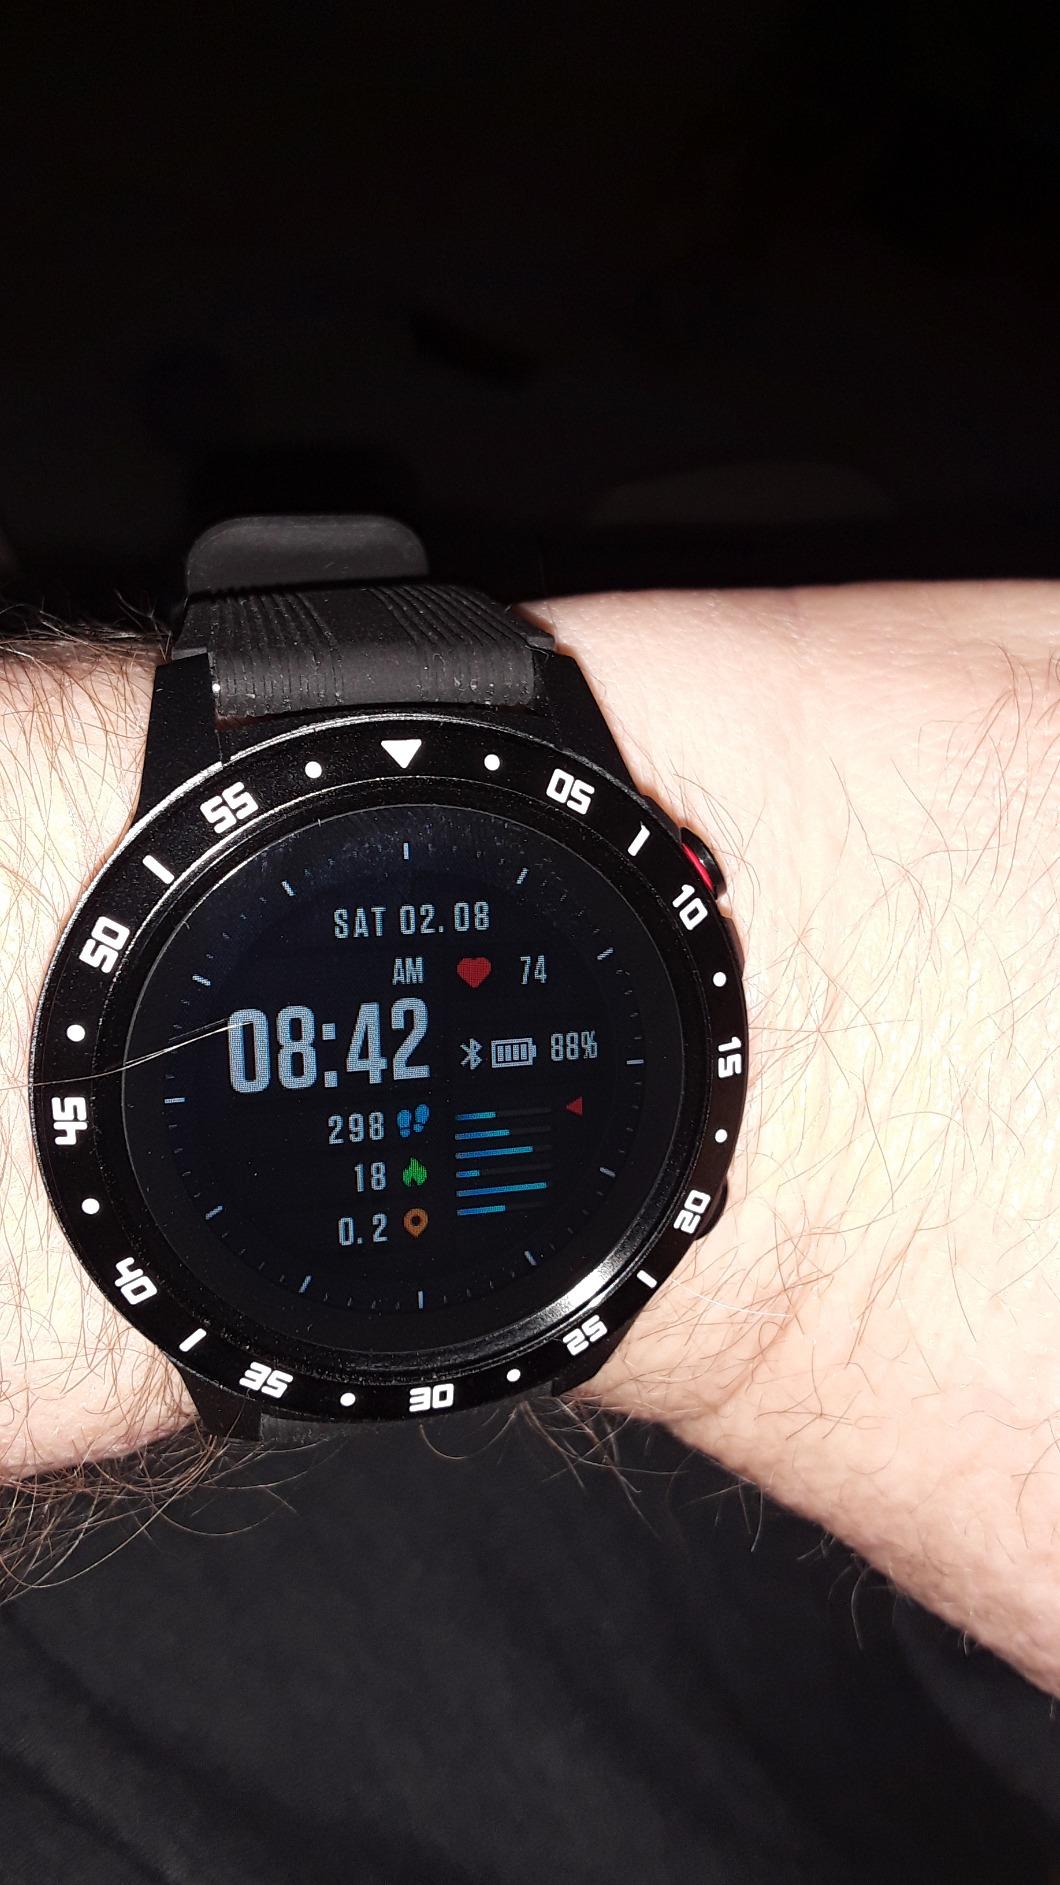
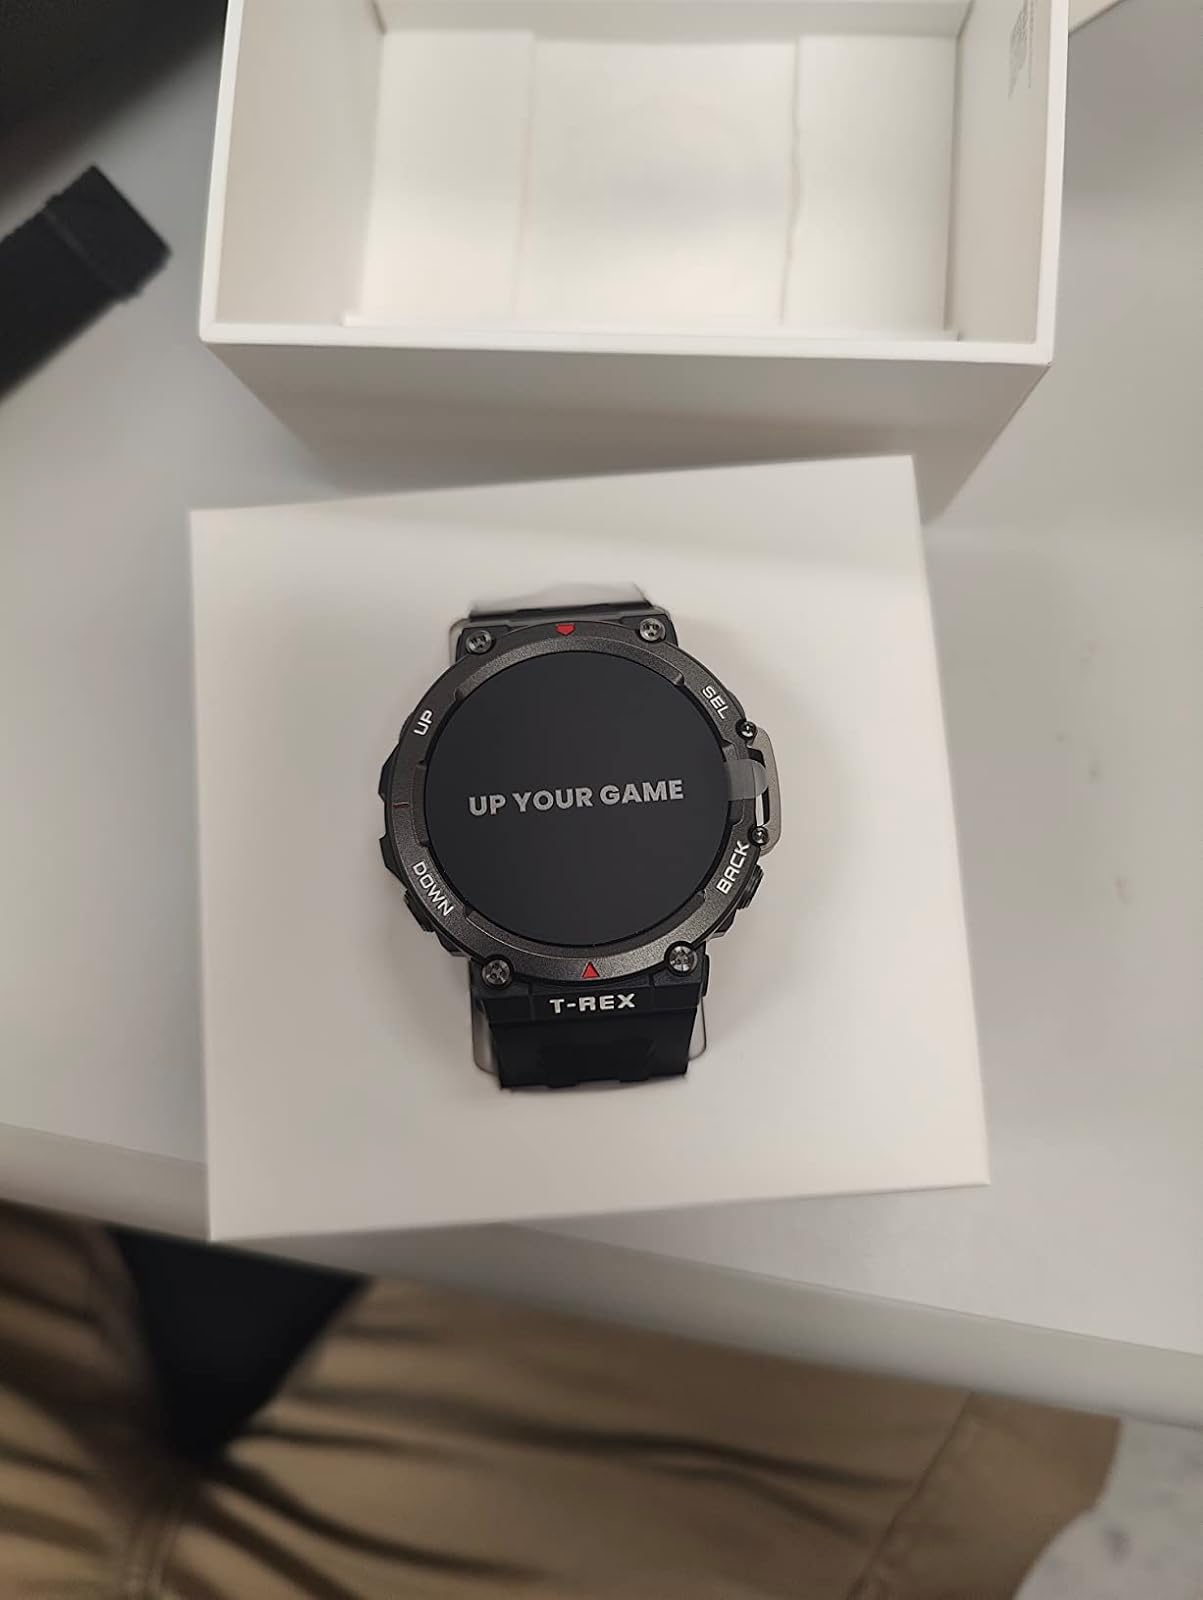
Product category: smartwatch
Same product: no